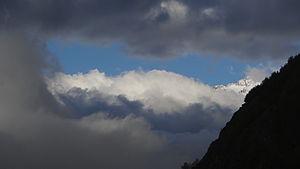
Bastan- crue du 18 juin 2013 - causes - Trou de Foehn - le 23 mai sur Barèges Cabadur
La crue du 18 juin 2013 en pays Toy est une crue torrentielle ayant entrainé des victimes et d'importantes destructions dans la vallée du Bastan, principal torrent affluent du Gave de Gavarnie ou Gave de Pau, et ayant provoqué une large inondation en aval, notamment à Lourdes.